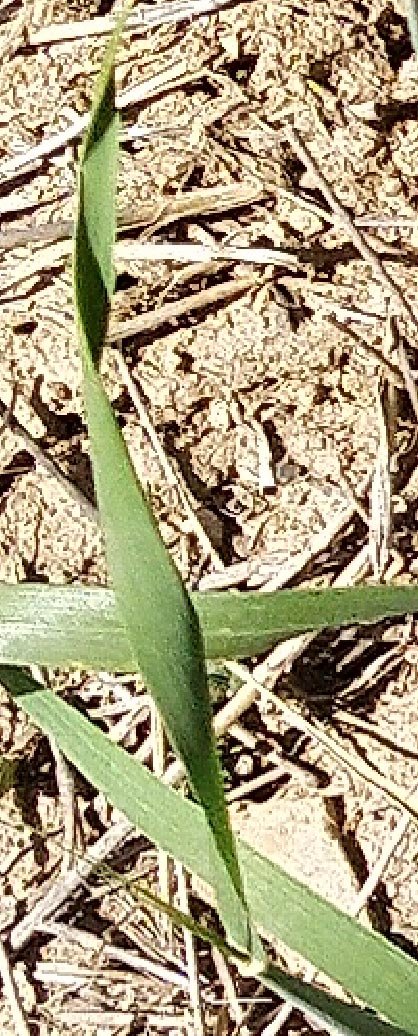
Label: Wheat___Healthy